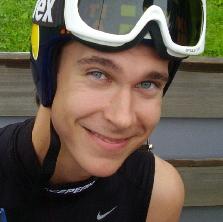
Age: 23